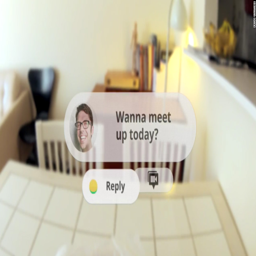
the glasses have augmented - reality capabilities .